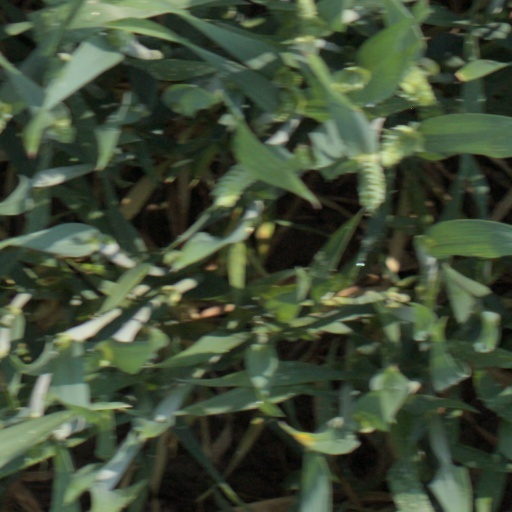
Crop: wheat